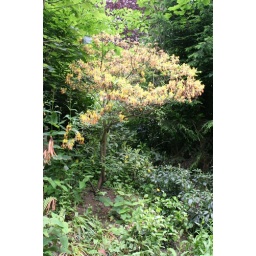
Some pretty yellow blossom on a tree in Saltwell Park